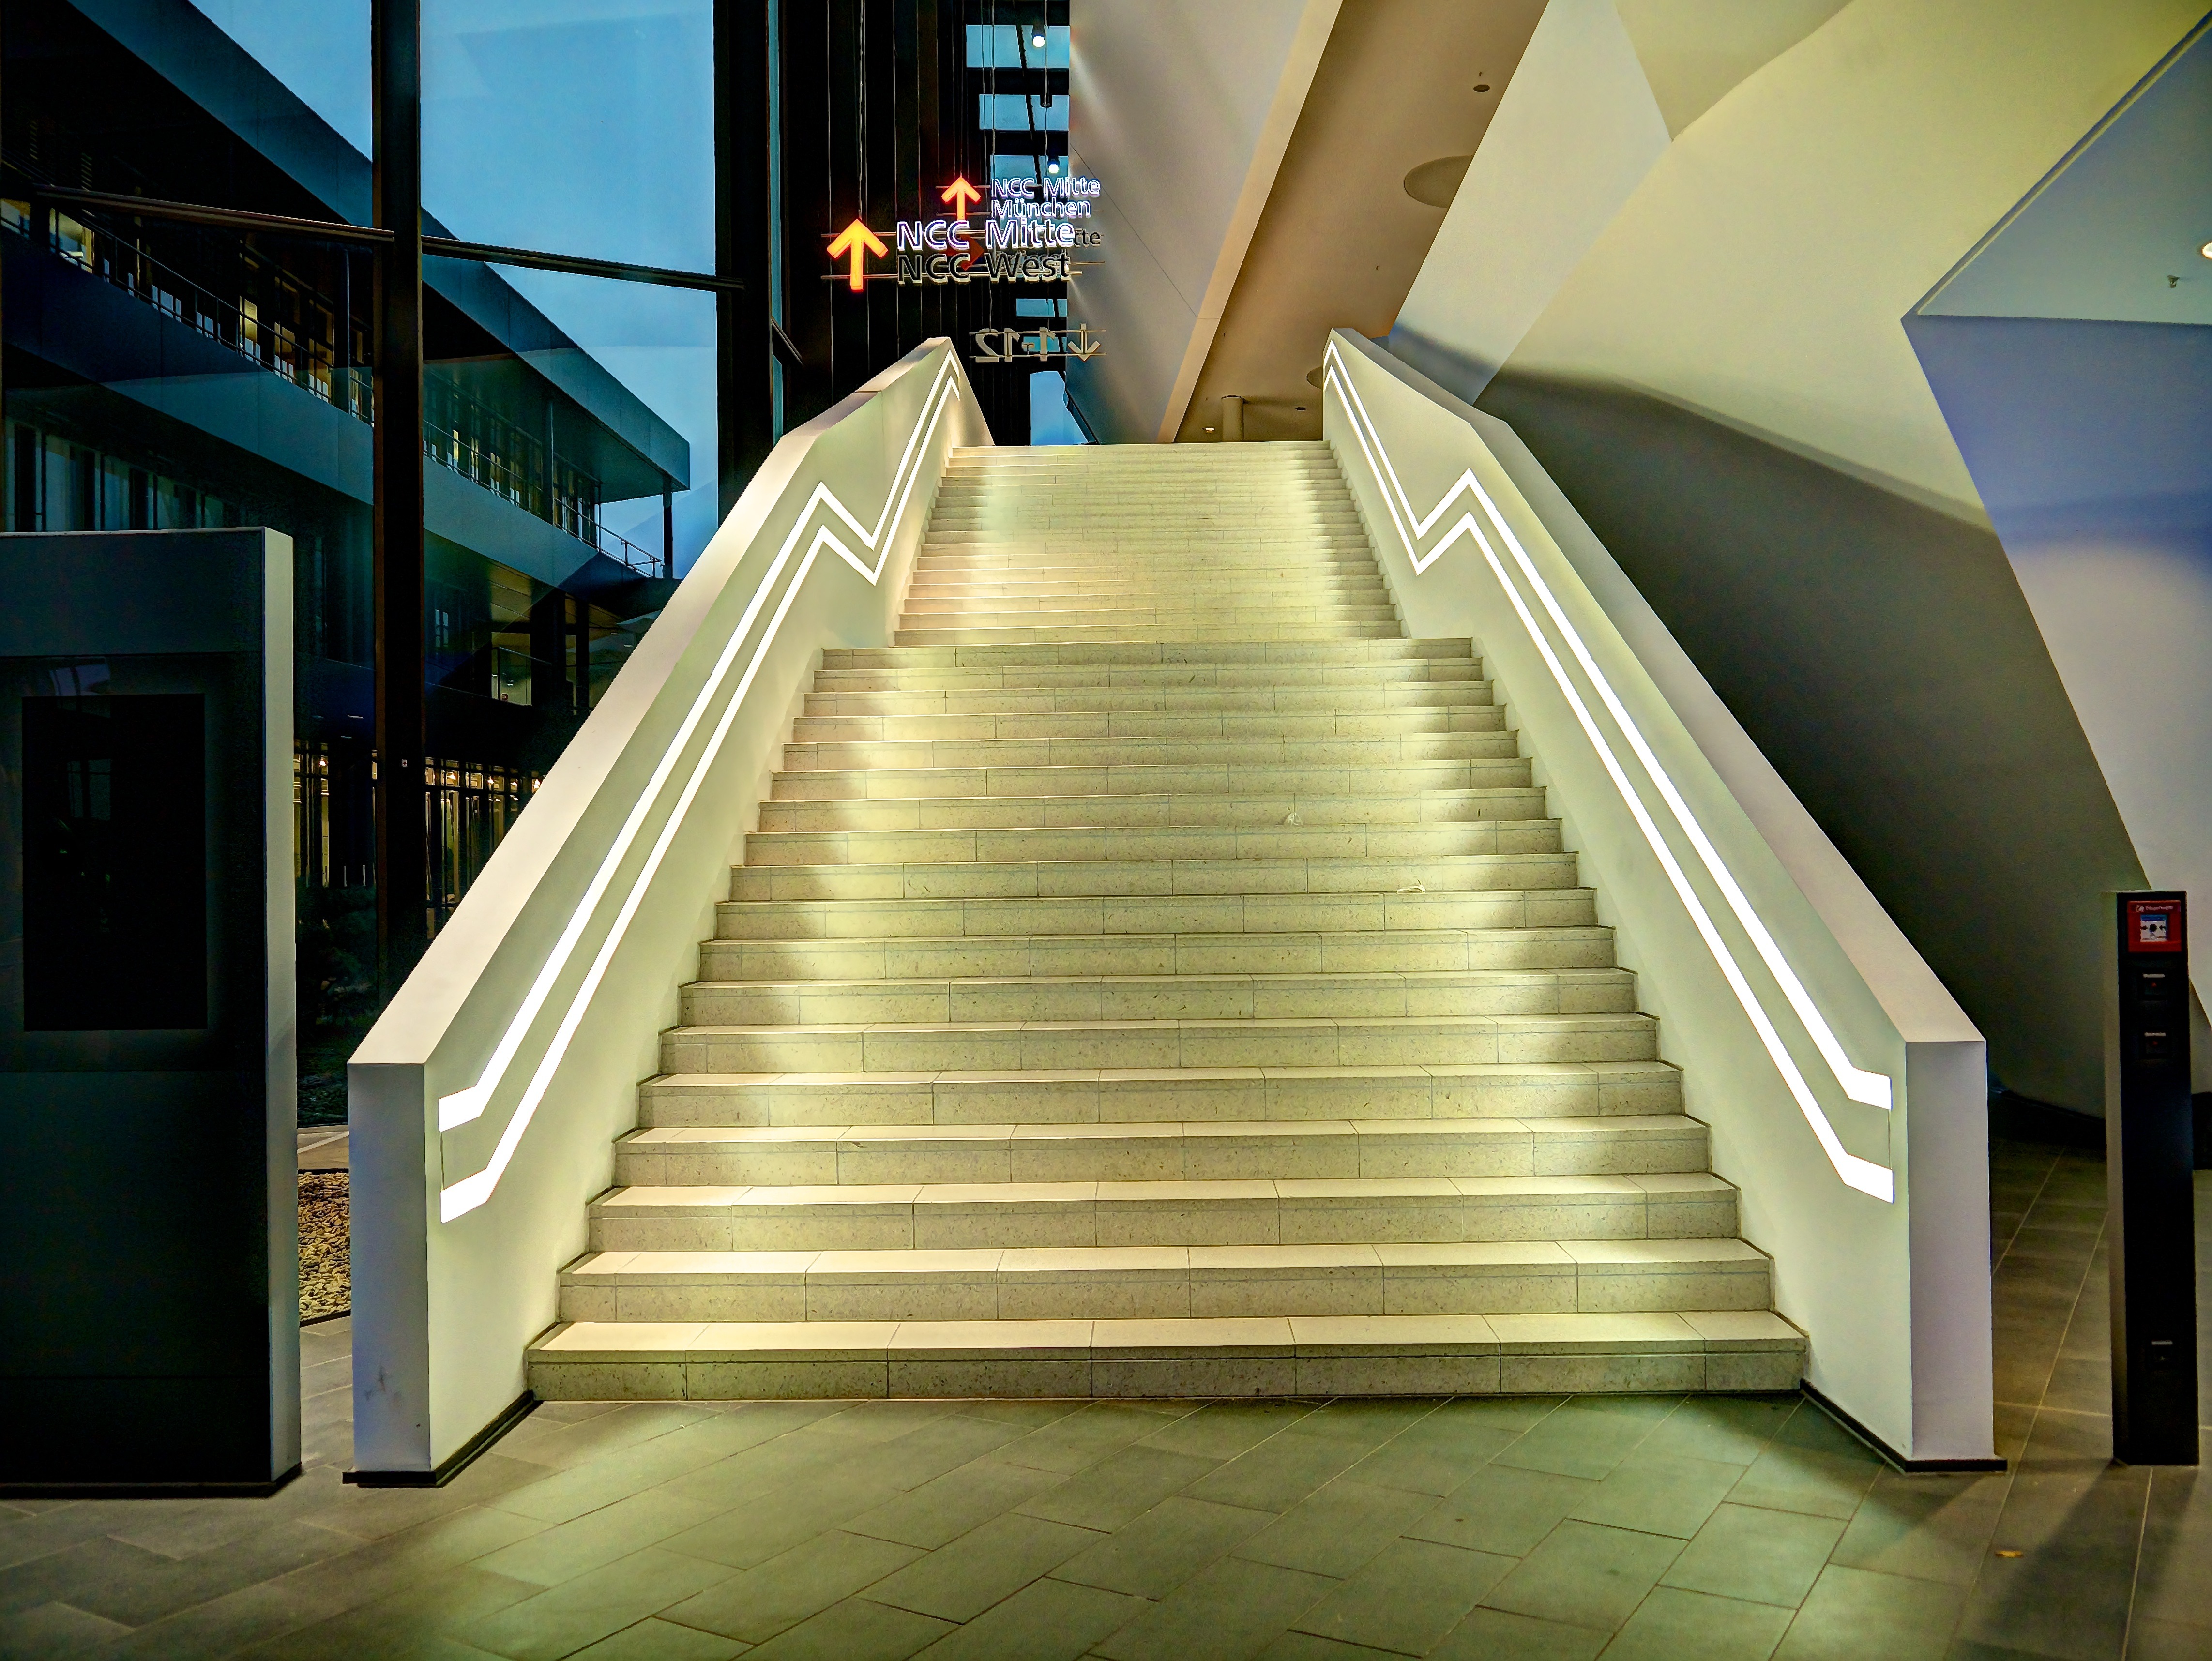
light, architecture, building, stone, staircase, escalator, subway, high, color, public transport, interior design, metro station, stairs, symmetry, hell, rise, shape, away, emergence, gradually